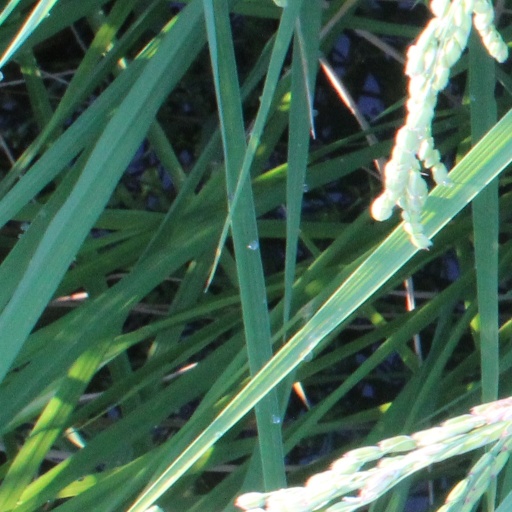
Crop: rice